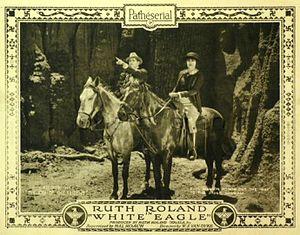
Fred Jackman est un directeur de la photographie, réalisateur et scénariste américain né le 9 juillet 1881 en Iowa, décédé le 27 août 1959 à Hollywood.